Big Creek (Geauga County, Ohio)

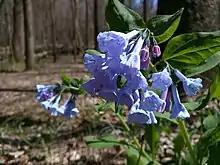

Big Creek traverses three nearly contiguous forested parks. The terrain is undulating and dissected by many small tributary streams with steep banks. In some places, the creek cuts through 40 to 50 feet of till and provides scenic overlooks. The wetter lowland areas near the creek are home to sycamore and cottonwood trees while the better drained hilltops are generally home to a Beech-Maple forest interspersed with patches of predominantly red oak, hemlock, and hickory trees. Wildflowers including trilliums and bluebells are abundant in the spring.